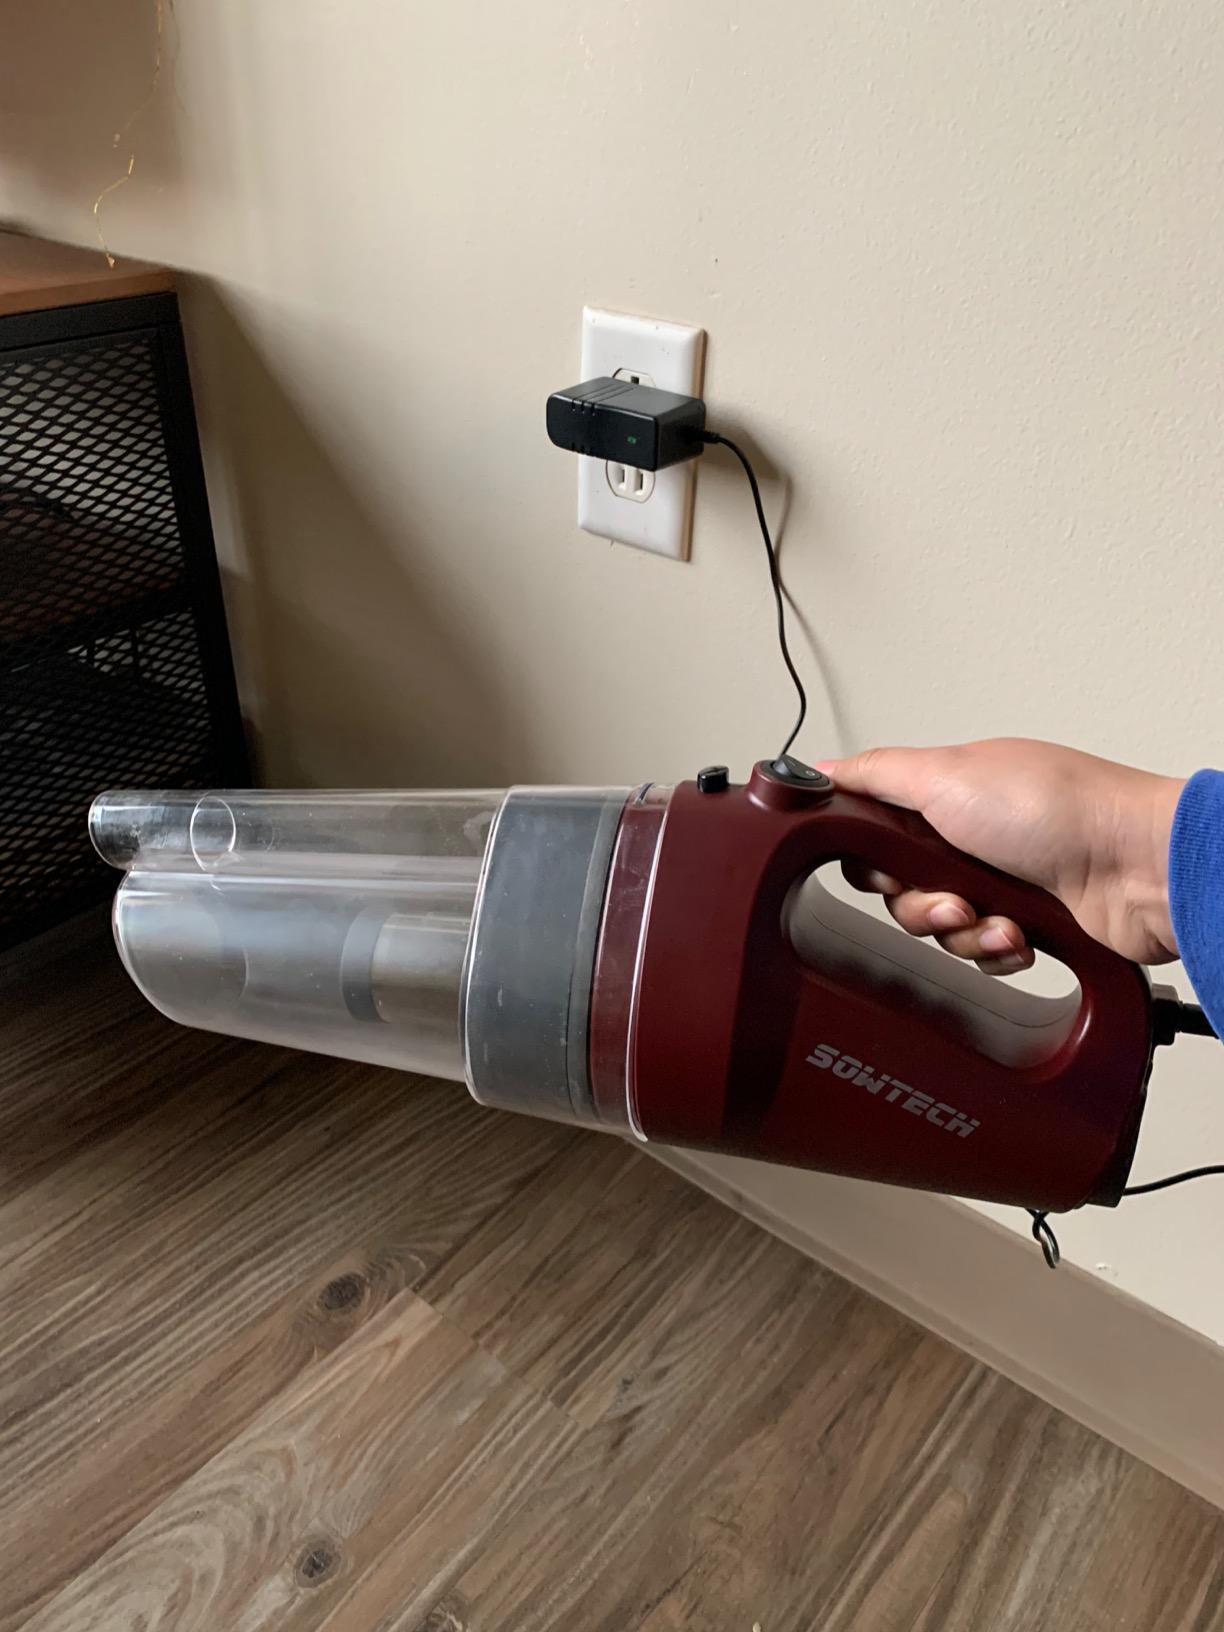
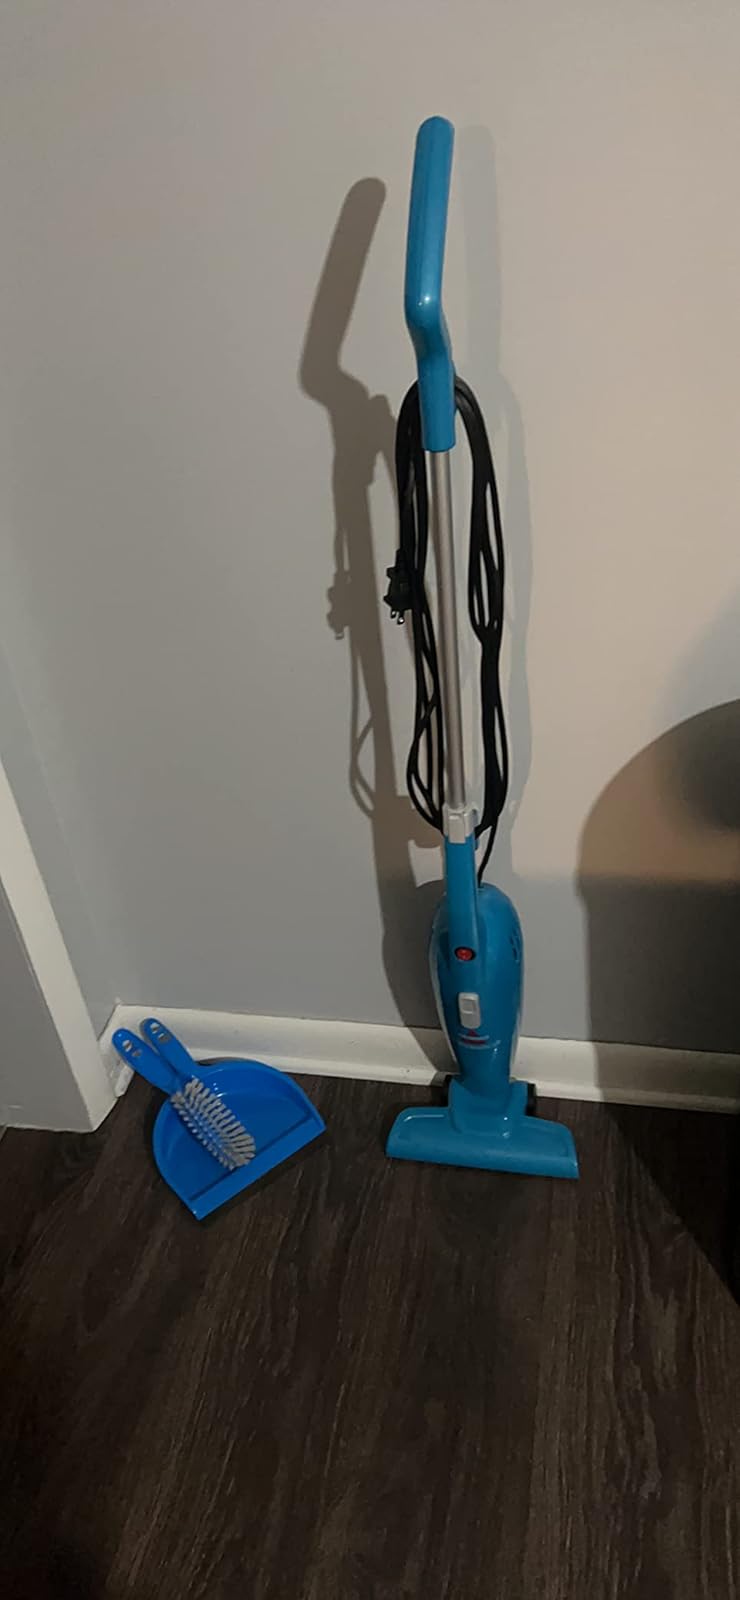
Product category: items_vacuum
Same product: no